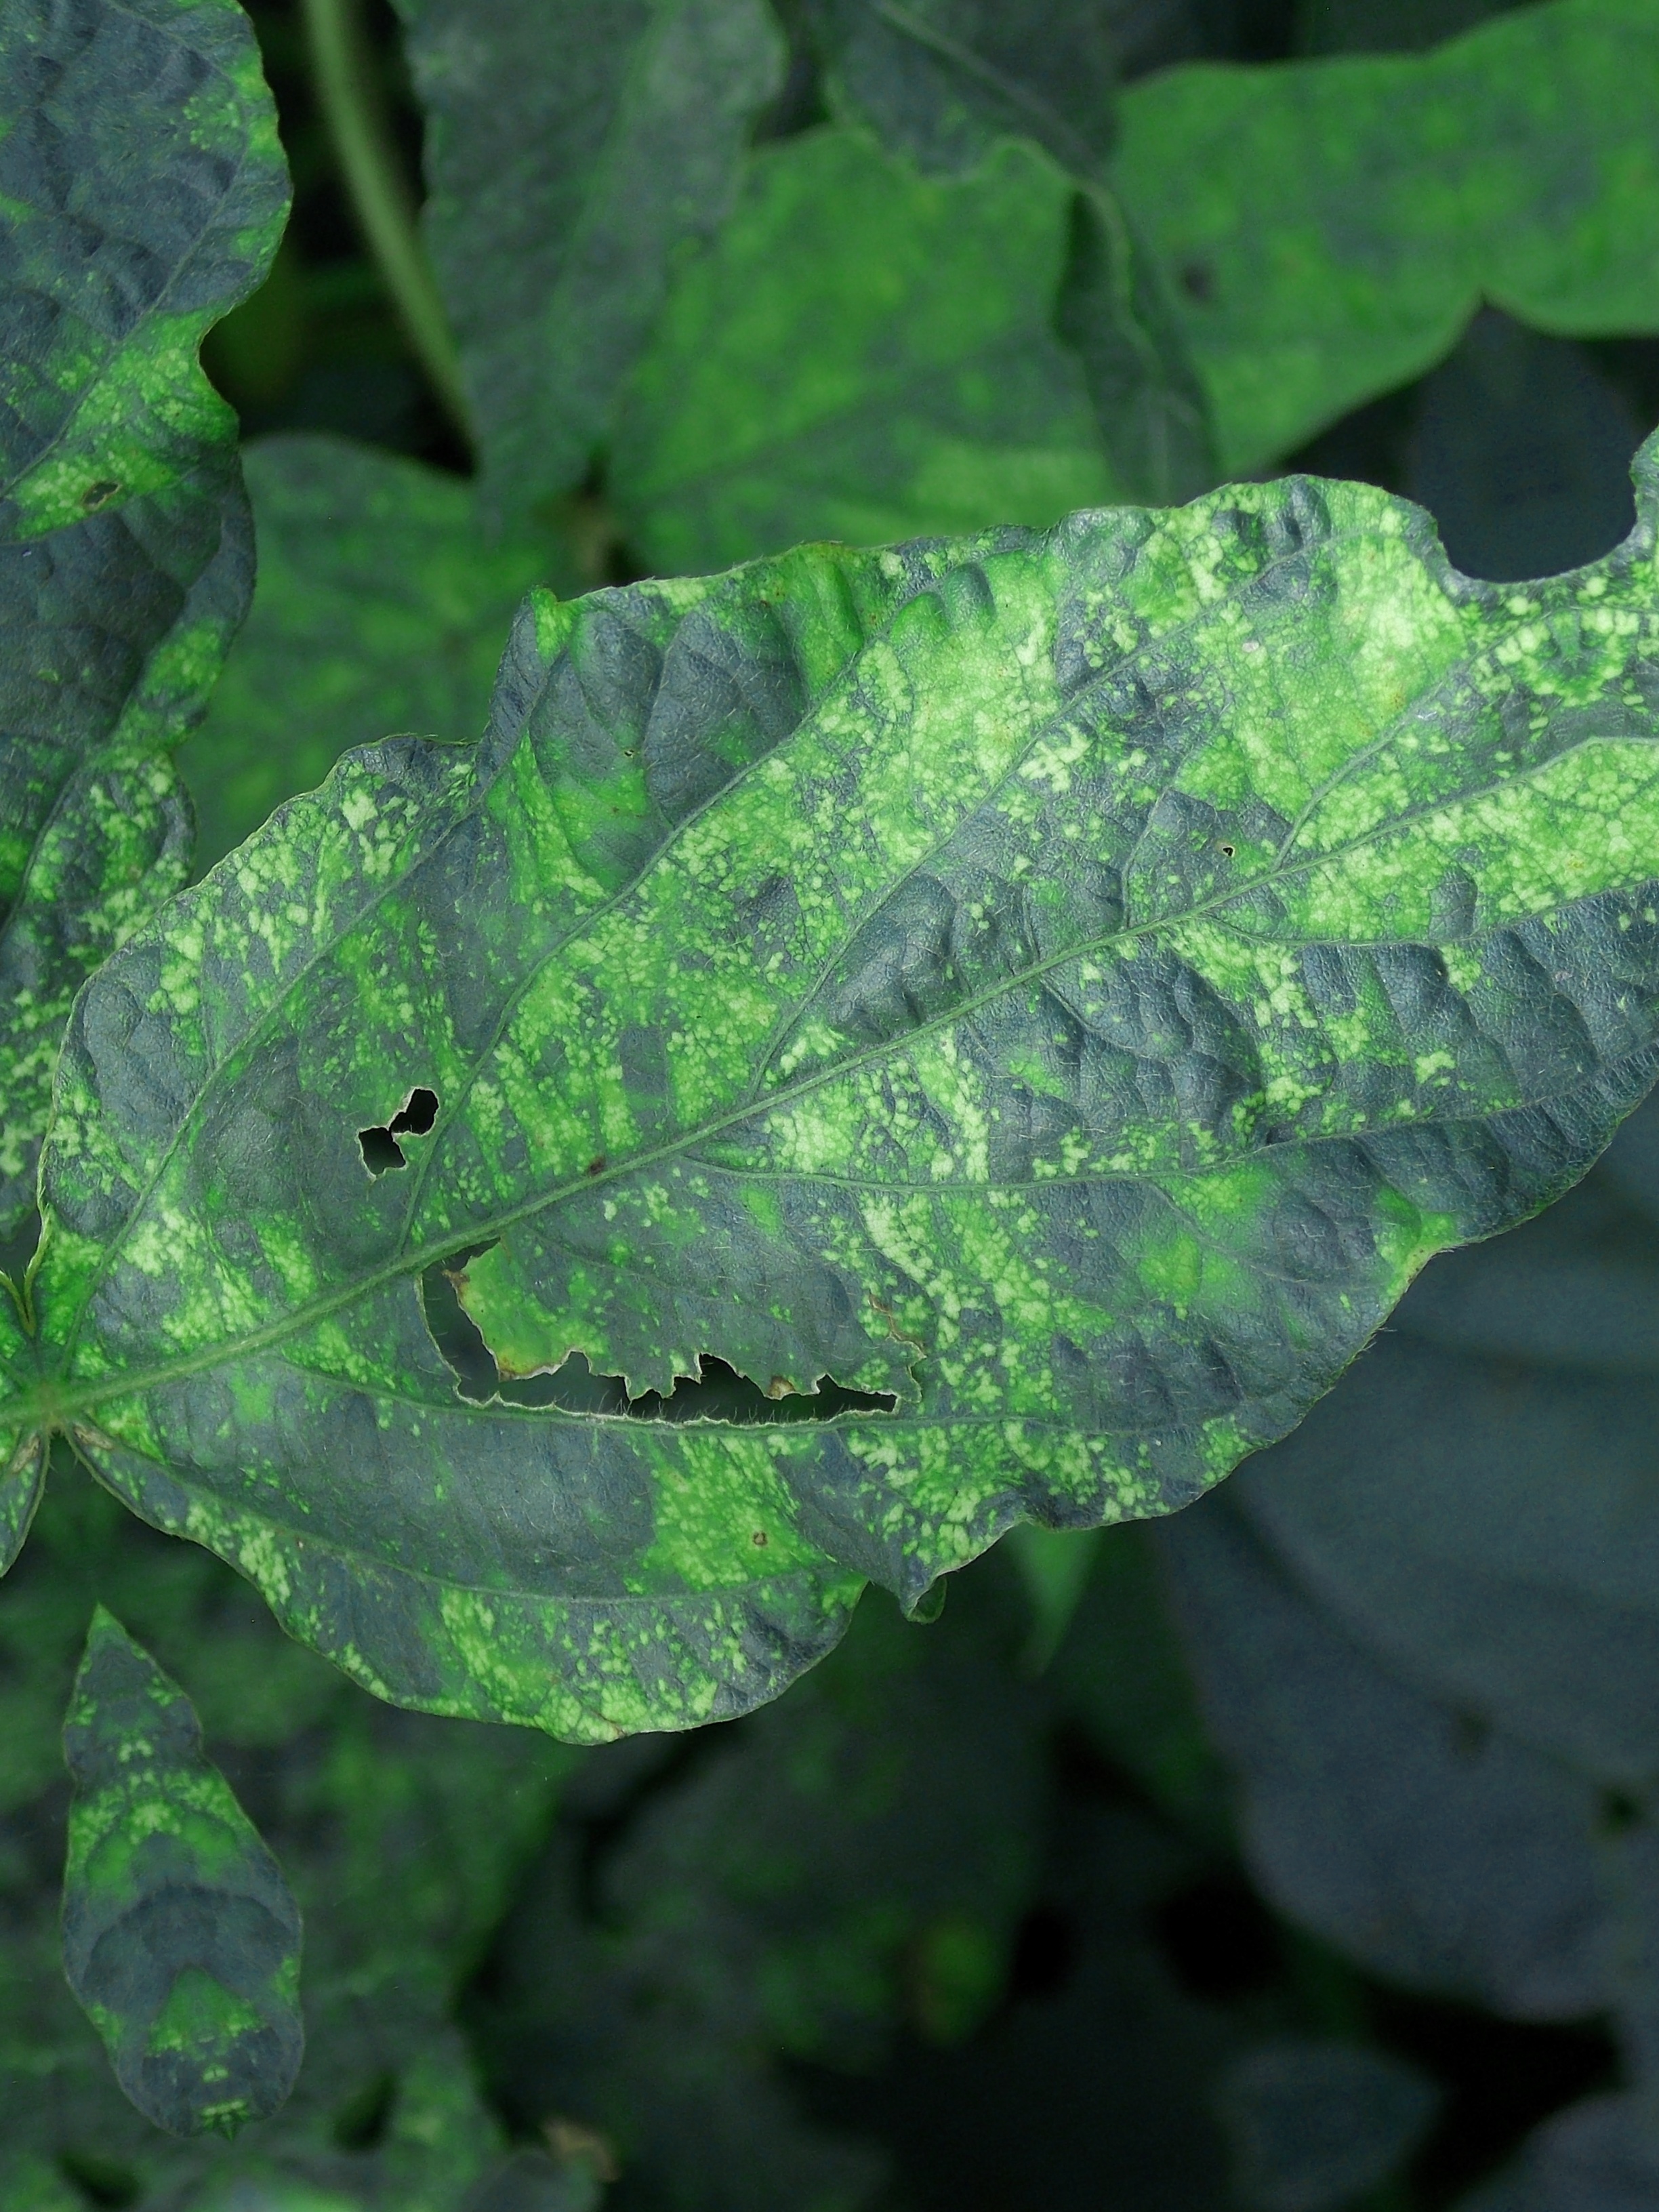
Label: Disease